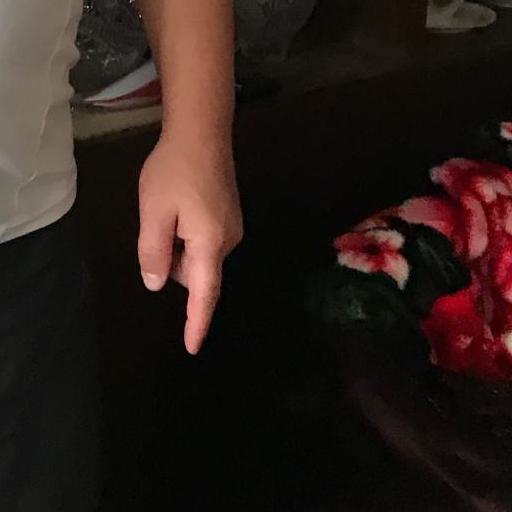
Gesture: no_gesture